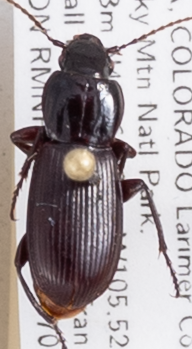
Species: Pterostichus restrictus
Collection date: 2018-07-09
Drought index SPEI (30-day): -0.71
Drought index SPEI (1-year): -1.01
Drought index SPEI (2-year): -0.71